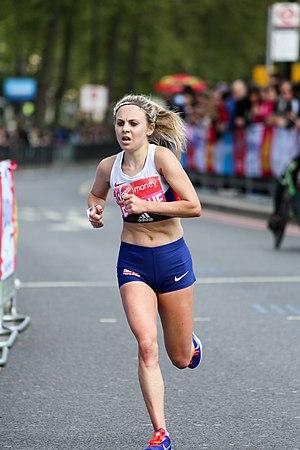
Charlotte Purdue est une athlète britannique spécialiste des courses de fond.